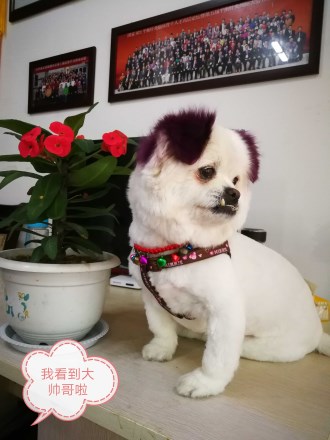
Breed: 3336-n000121-chinese_rural_dog